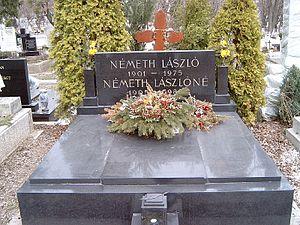
László Németh est un écrivain hongrois né à Nagybánya le 18 avril 1901 et mort à Budapest le 3 mars 1975. Il a écrit des romans, des pièces de théâtre et des essais. Son œuvre est pénétrée de sa conviction que la mission de la Hongrie est de servir de pont entre l'Orient et l'Occident. Il est lauréat du prix Attila-József en 1952, du prix Kossuth en 1957 et du prix Herder en 1965.